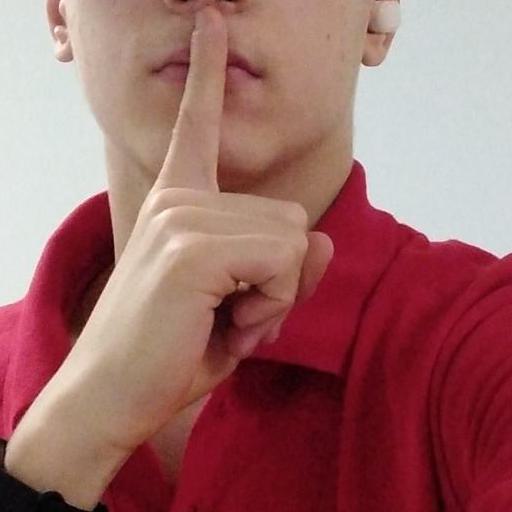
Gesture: mute